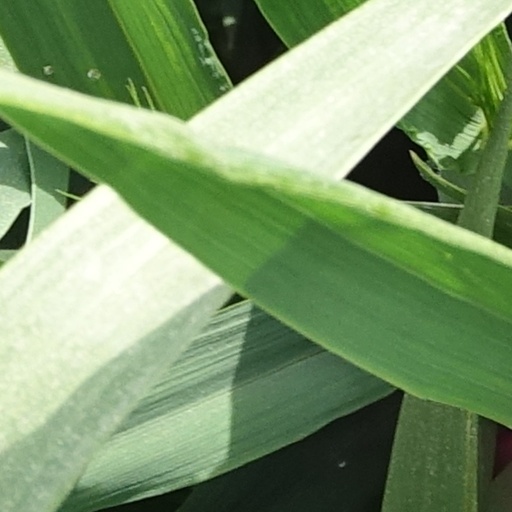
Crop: wheat